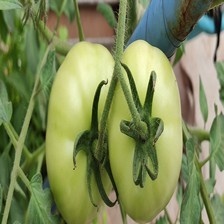
Label: tomato